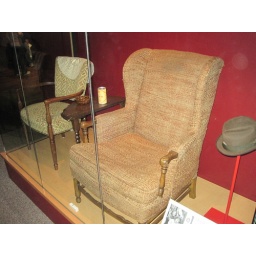
They keep Archie Bunker's chair sealed in a glass case because it smells like a decade's worth of flatulence.